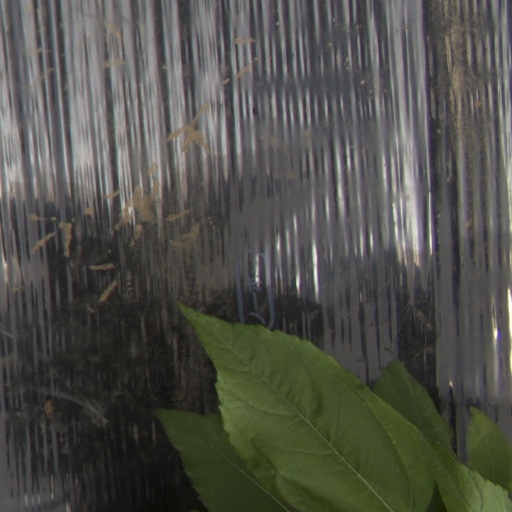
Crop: Jerusalem artichoke